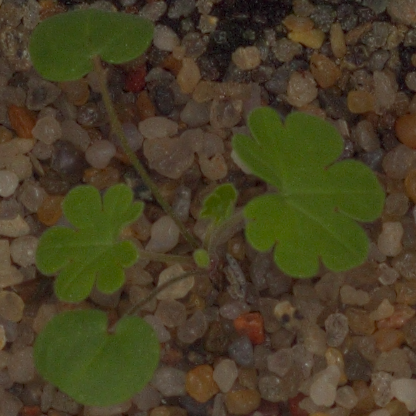
Label: smallflowered_cranesbill